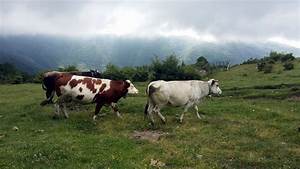
Label: cow